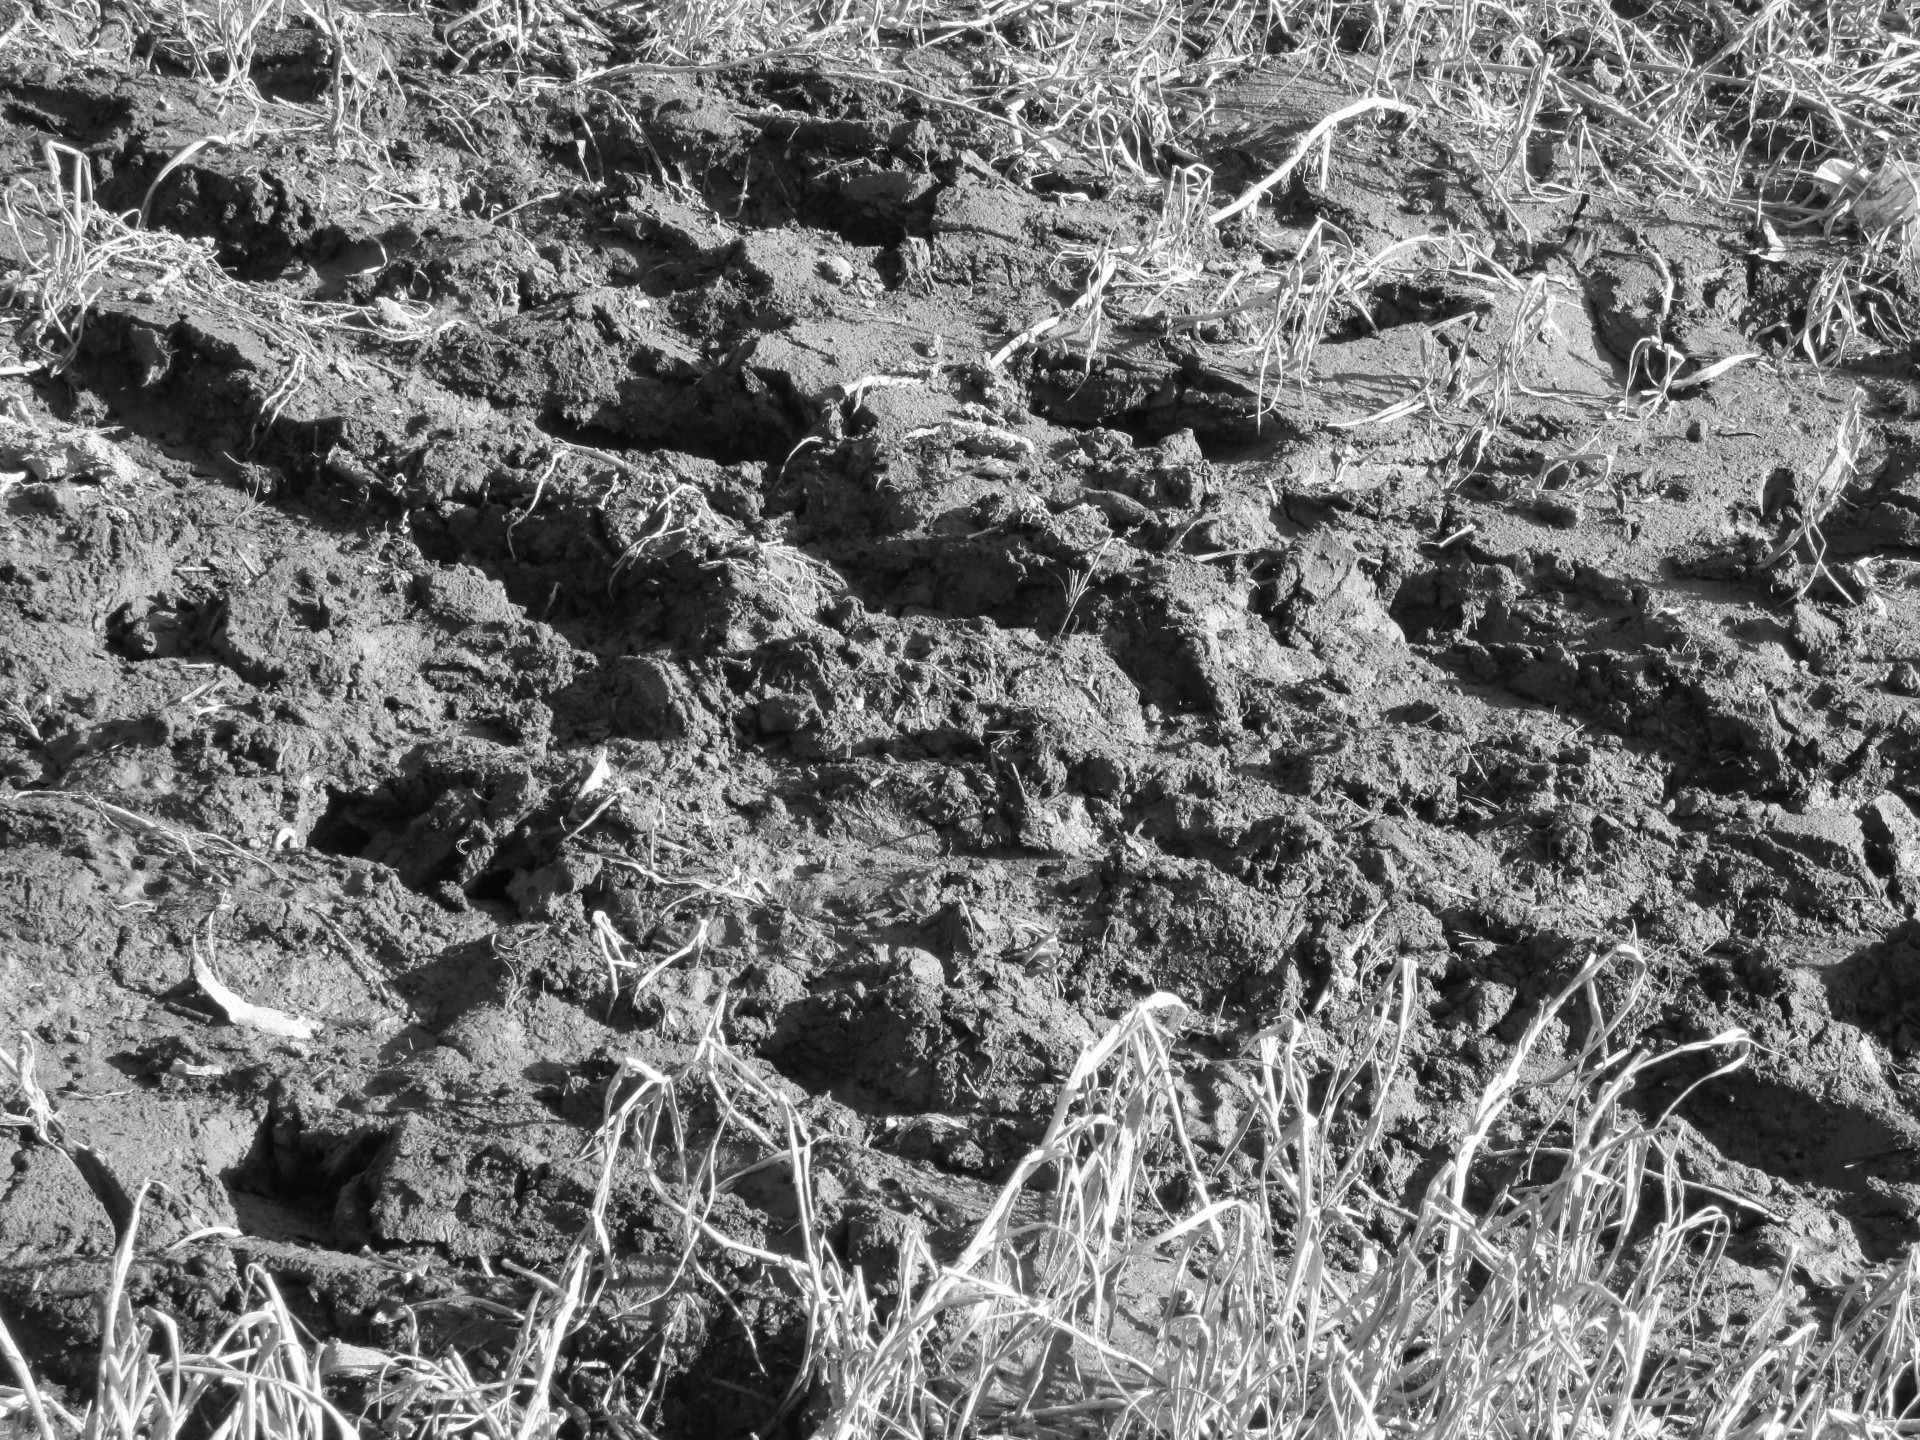
tree, nature, forest, rock, black and white, ground, texture, frost, land, dry, environment, dirt, mud, soil, monochrome, material, surface, background, geology, earth, clay, habitat, monochrome photography, geological phenomenon